Auguste Charlotte von Kielmannsegge

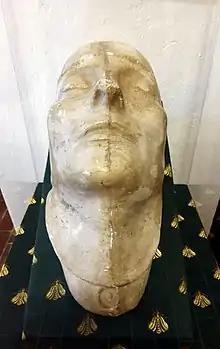
Napoleon's death mask by Francesco Antommarchi from the collection of Auguste Charlotte von Kielmannsegge.

Her enthusiasm for Napoleon began in 1797, when the Countess traveled to Italy with the painter Josef Grassi. Later she specifically sought contact and visited the emperor in Saint-Cloud. At times she also lived in Paris. She was also in contact with the French Police Minister Joseph Fouché and is said to have worked as an agent for the French secret police herself.